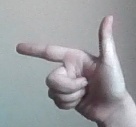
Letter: yaa